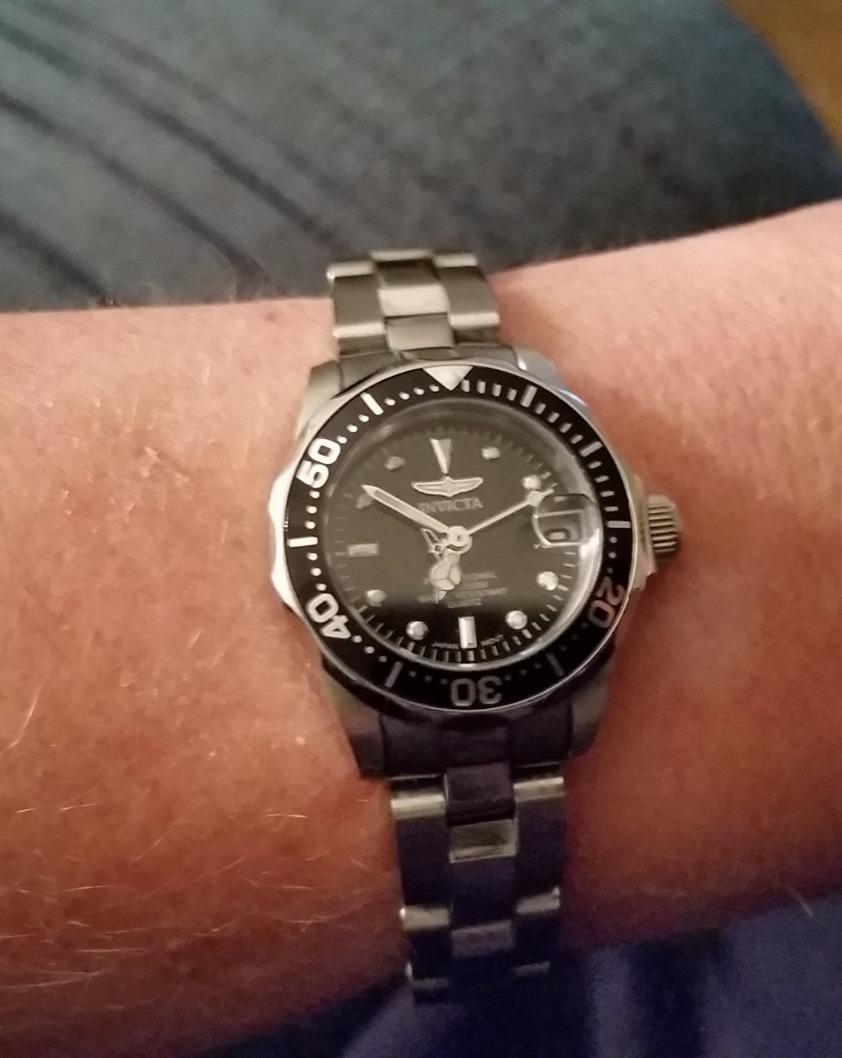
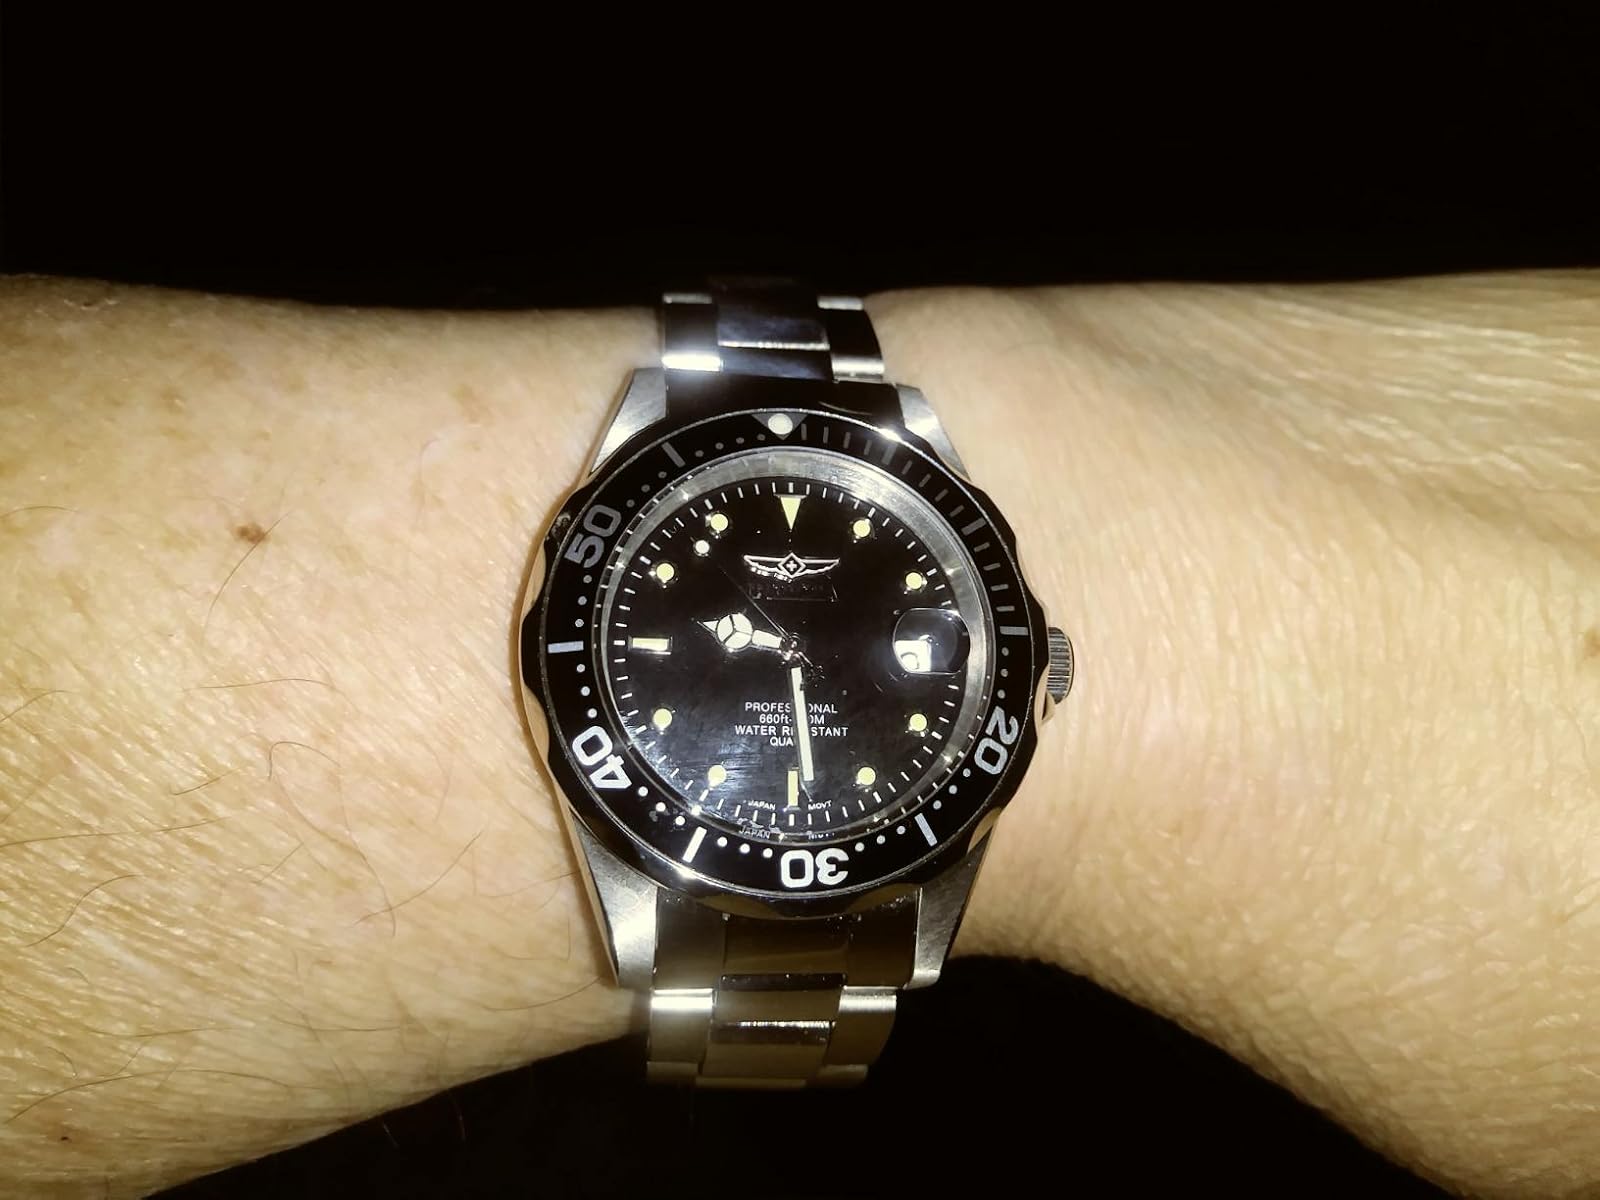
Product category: accessories_watch
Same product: yes